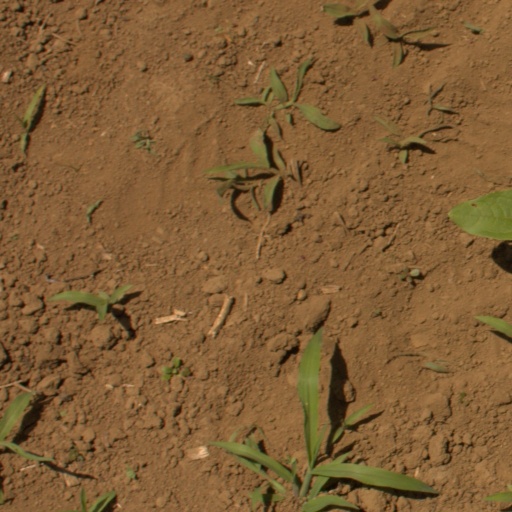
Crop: Jerusalem artichoke